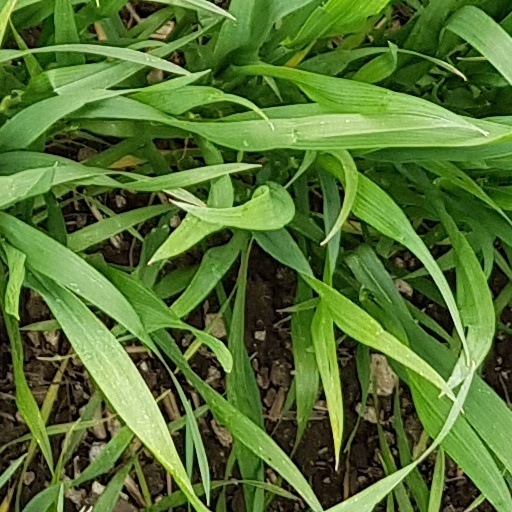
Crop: wheat